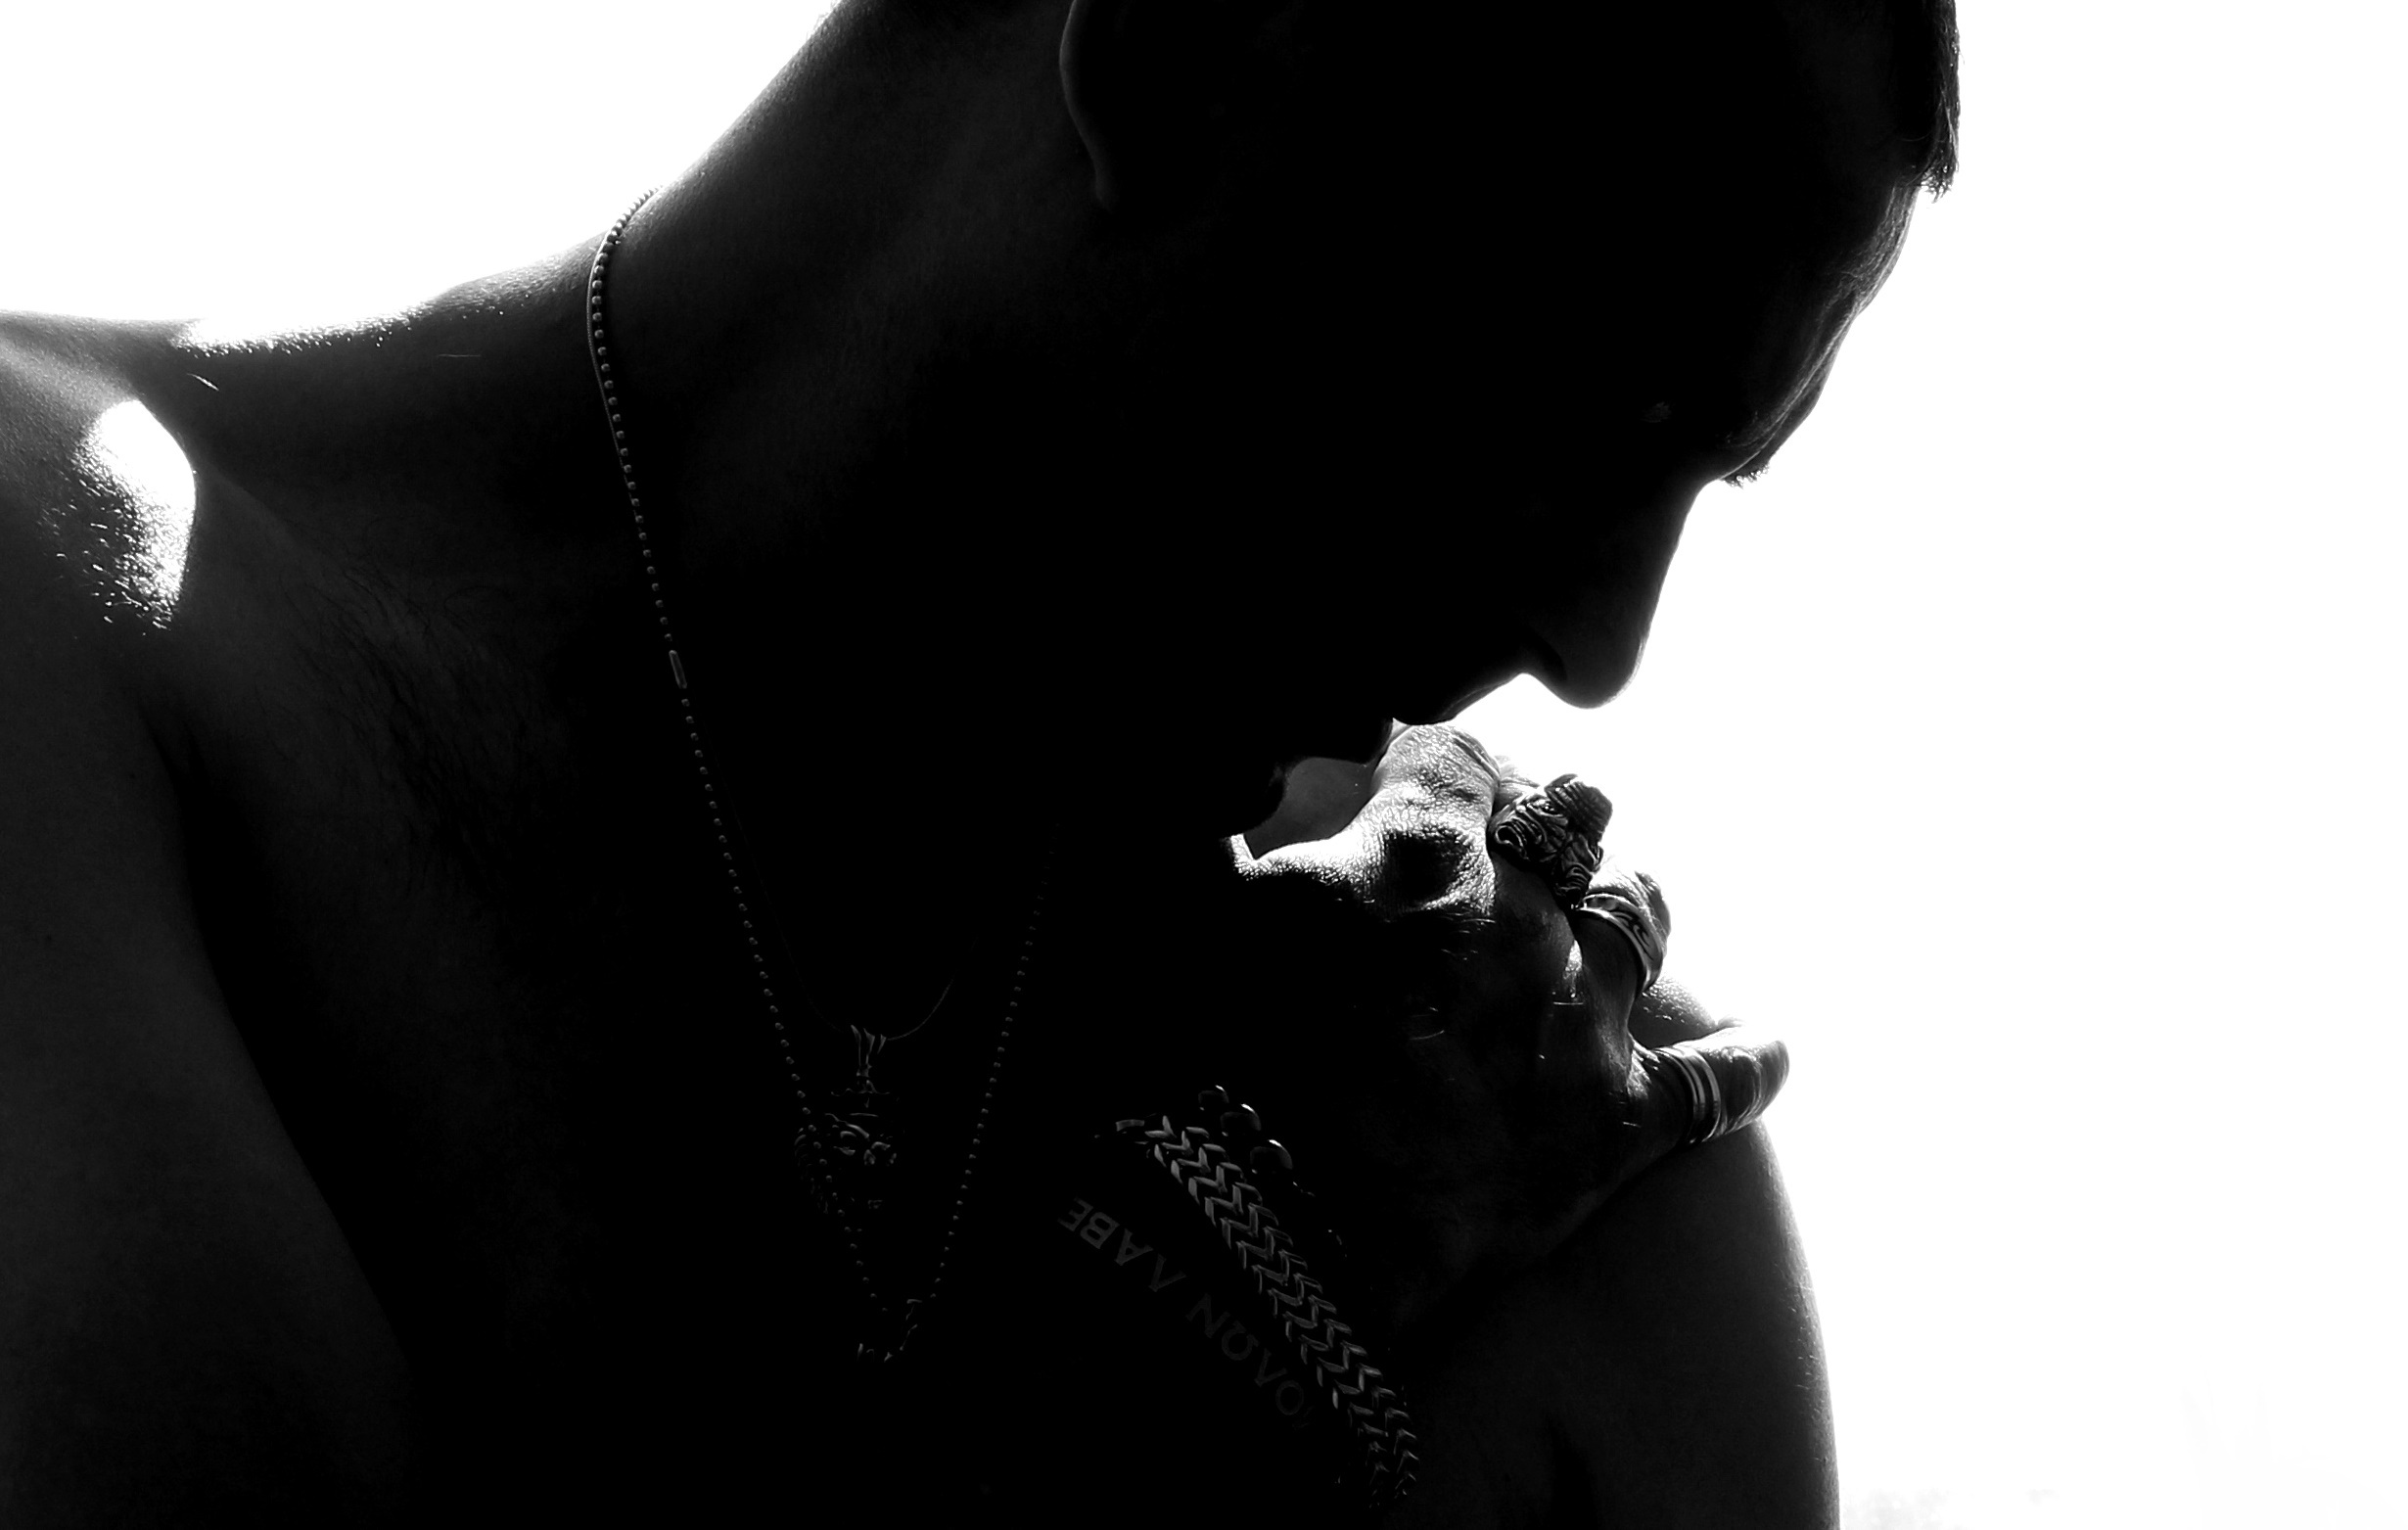
man, silhouette, black and white, leather, photography, male, clothing, black, monochrome, arm, outerwear, textile, emotion, photo shoot, sense, formal wear, monochrome photography